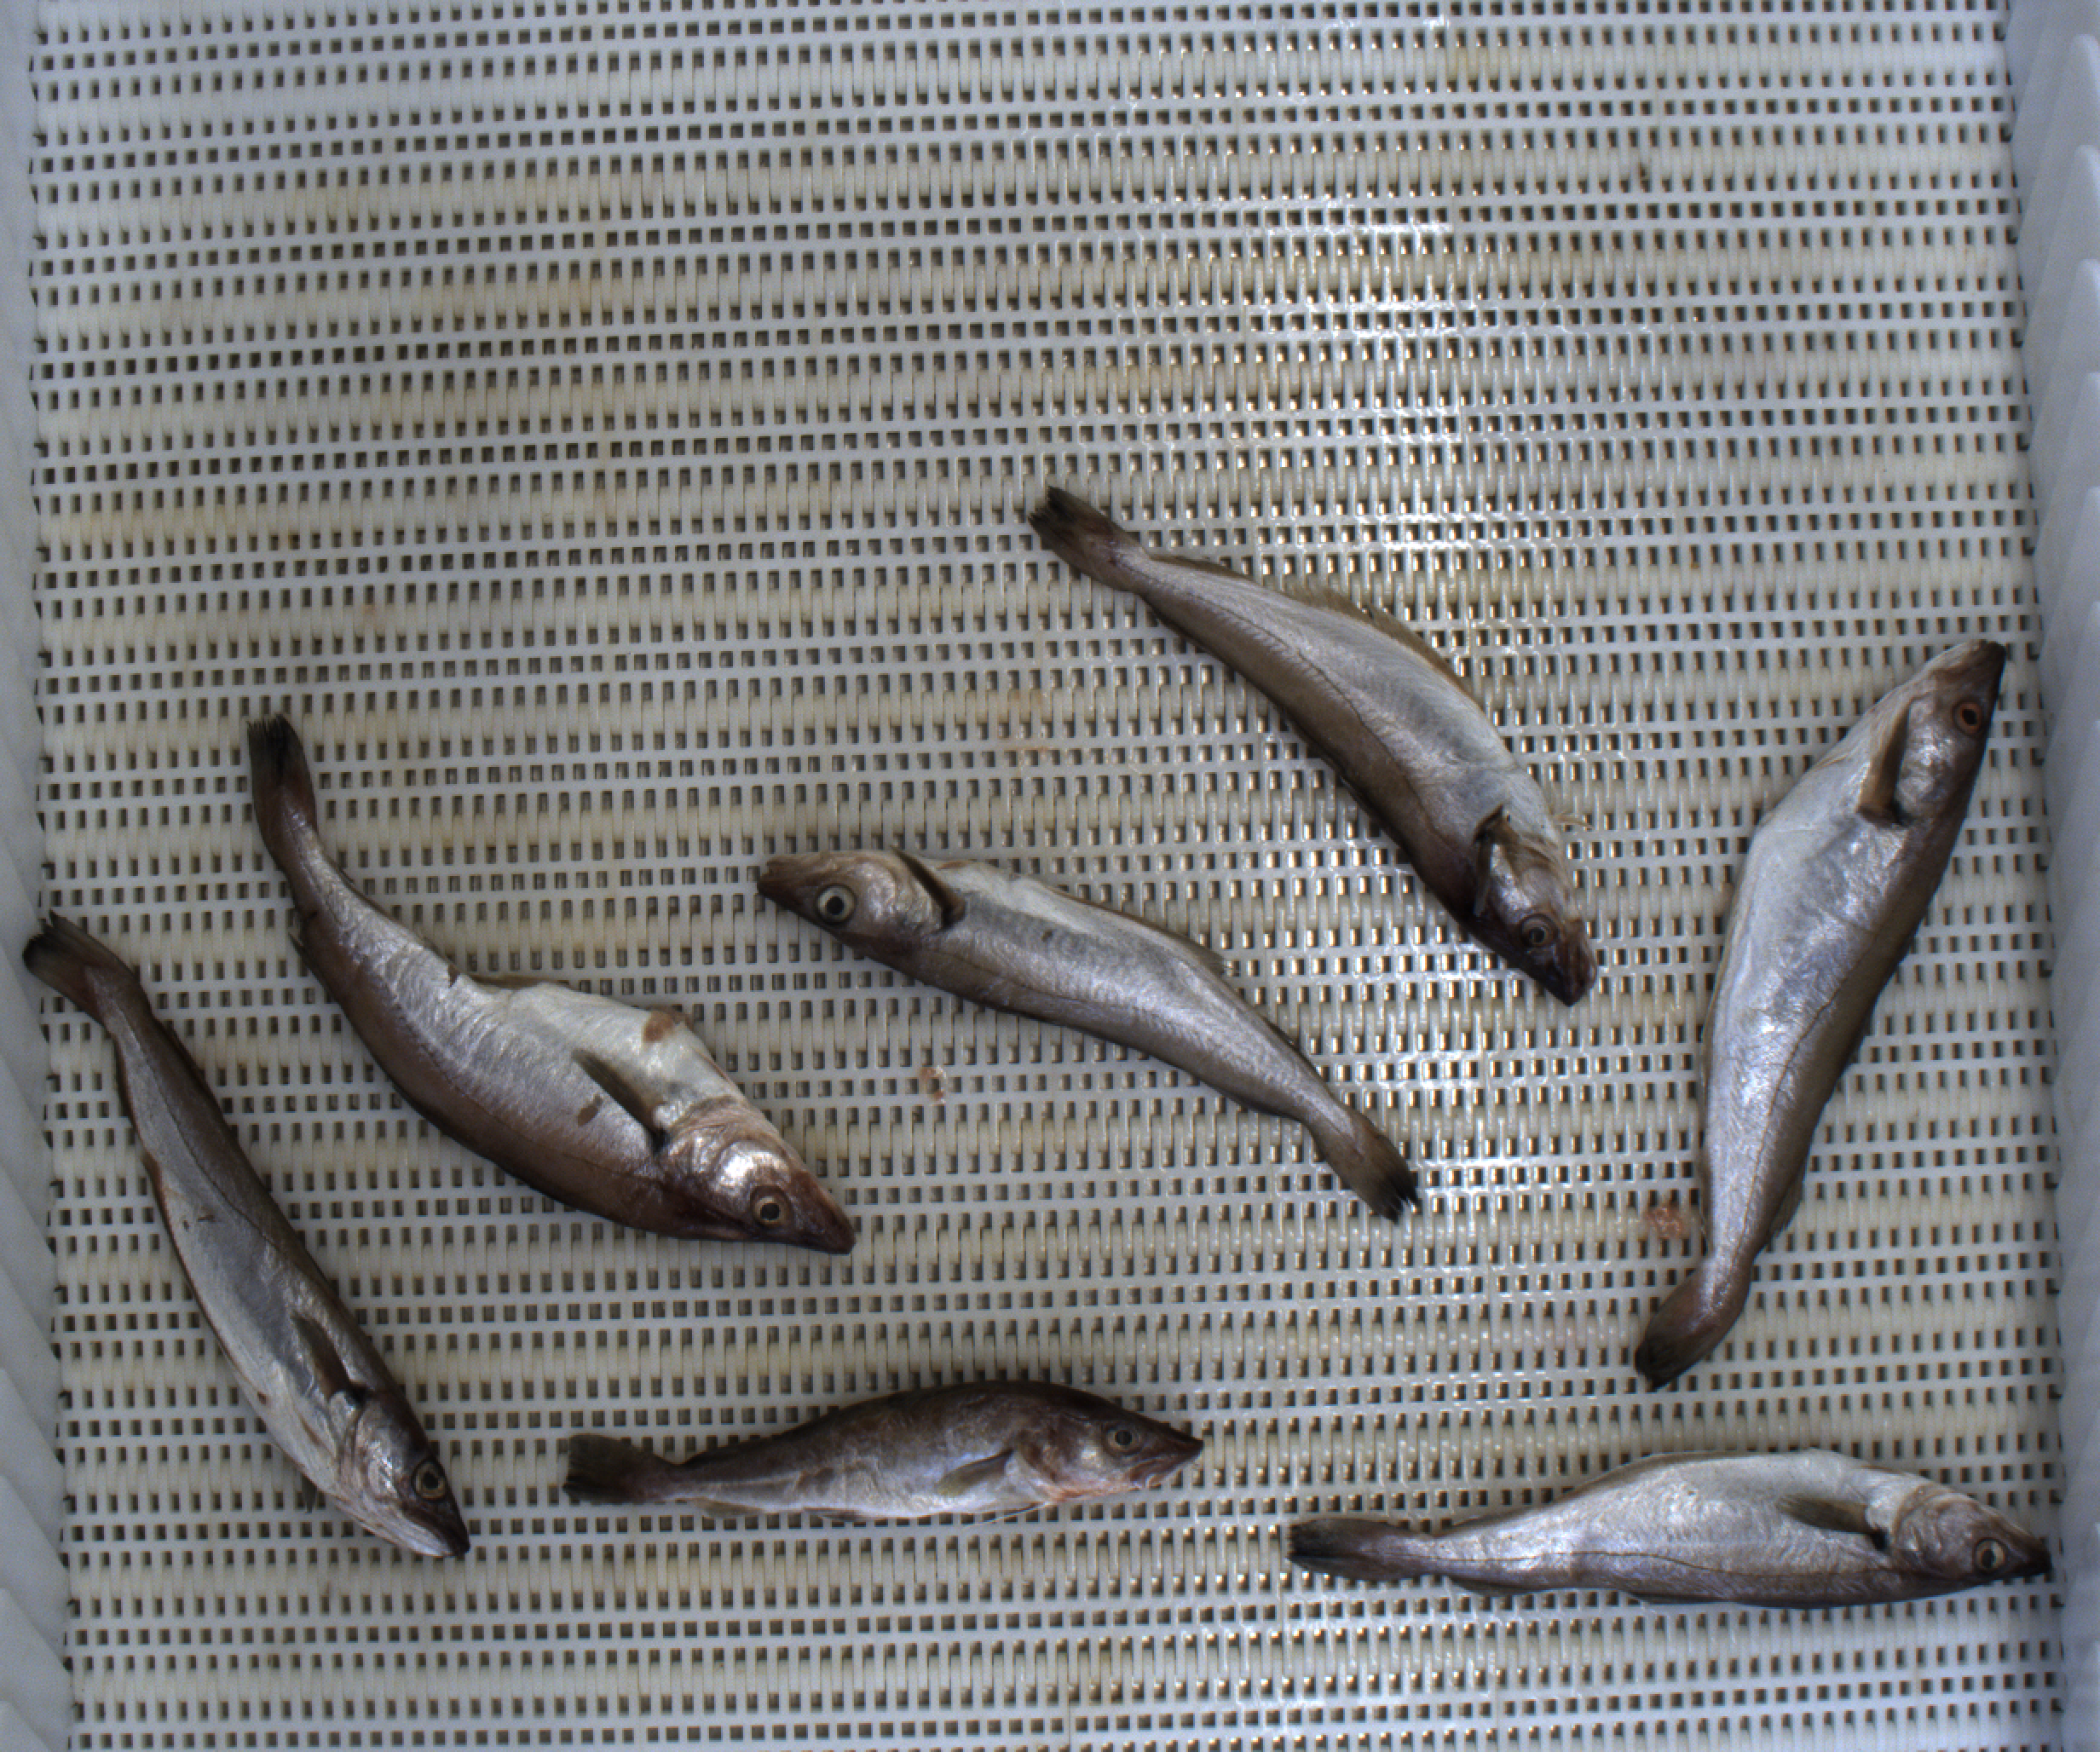
Total fish: 7
Cod: 1
Haddock: 0
Whiting: 6
Hake: 0
Horse mackerel: 0
Saithe: 0
Other: 0